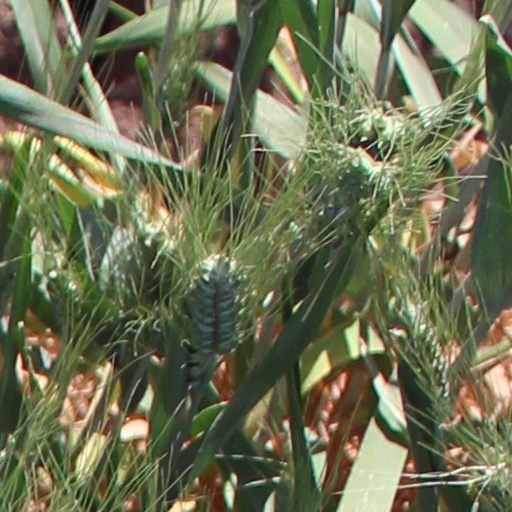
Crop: wheat